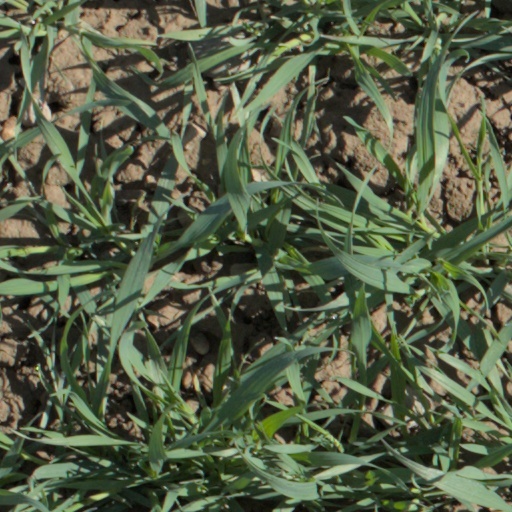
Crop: wheat